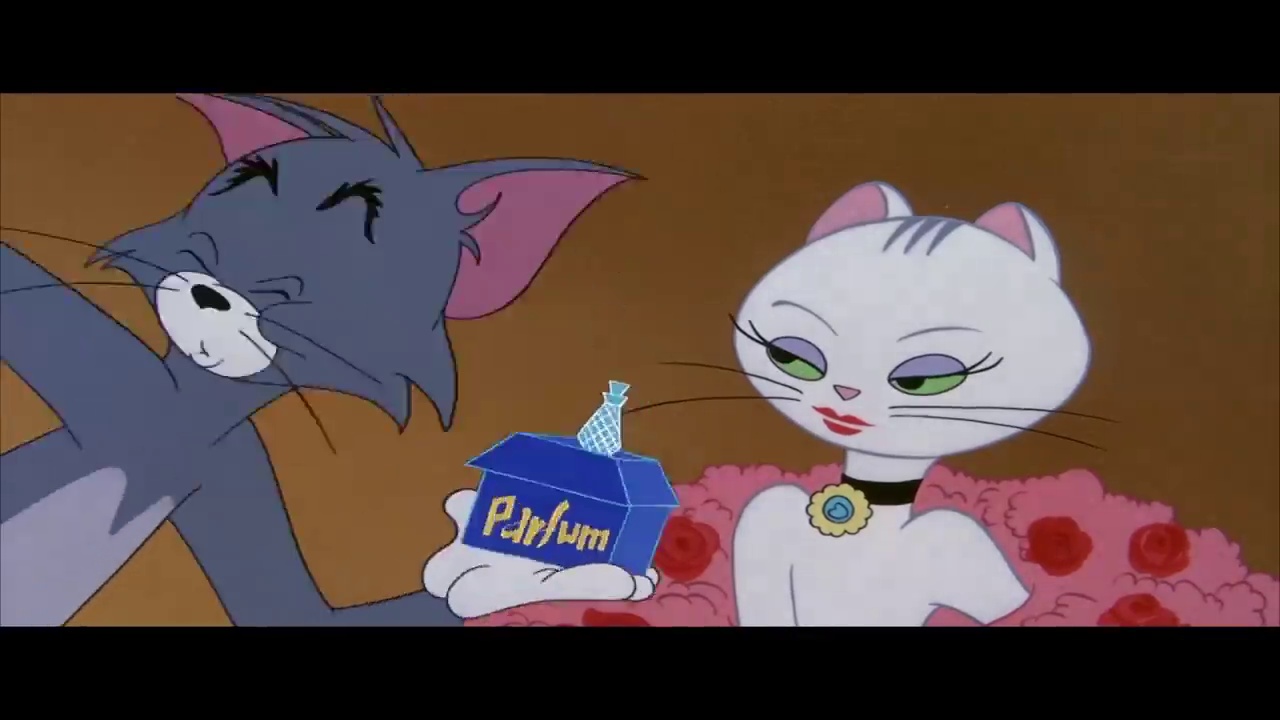
Portrait style: Cartoon Portrait